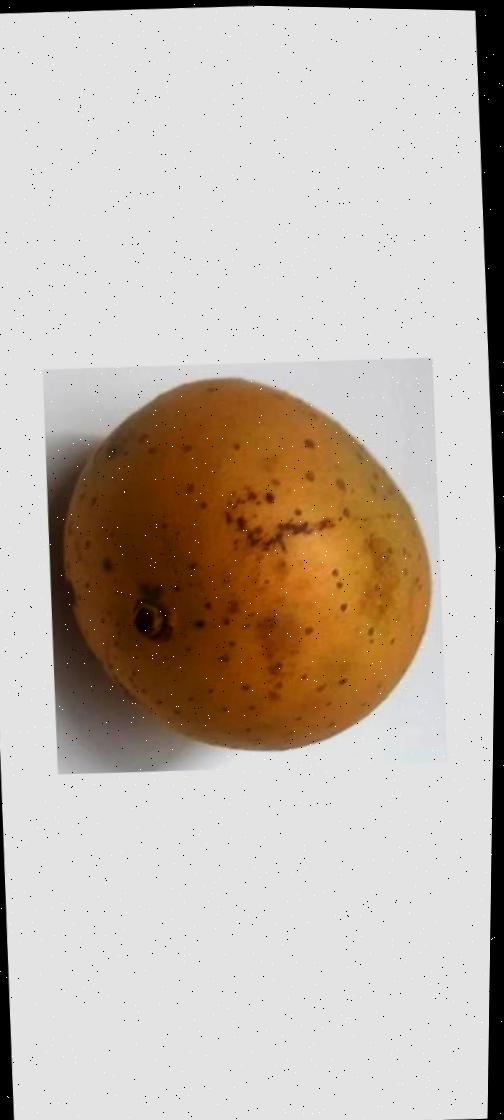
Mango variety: Gourmoti